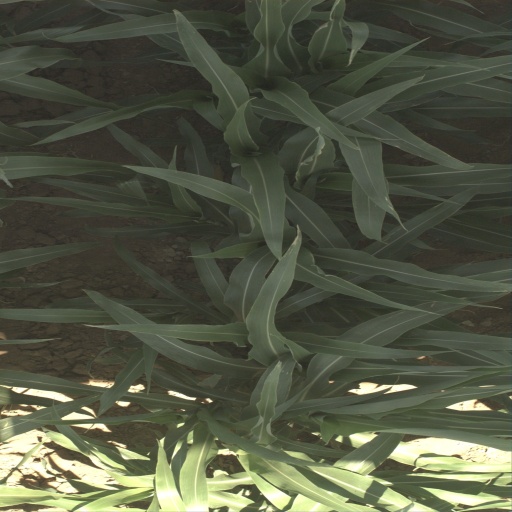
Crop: sorghum